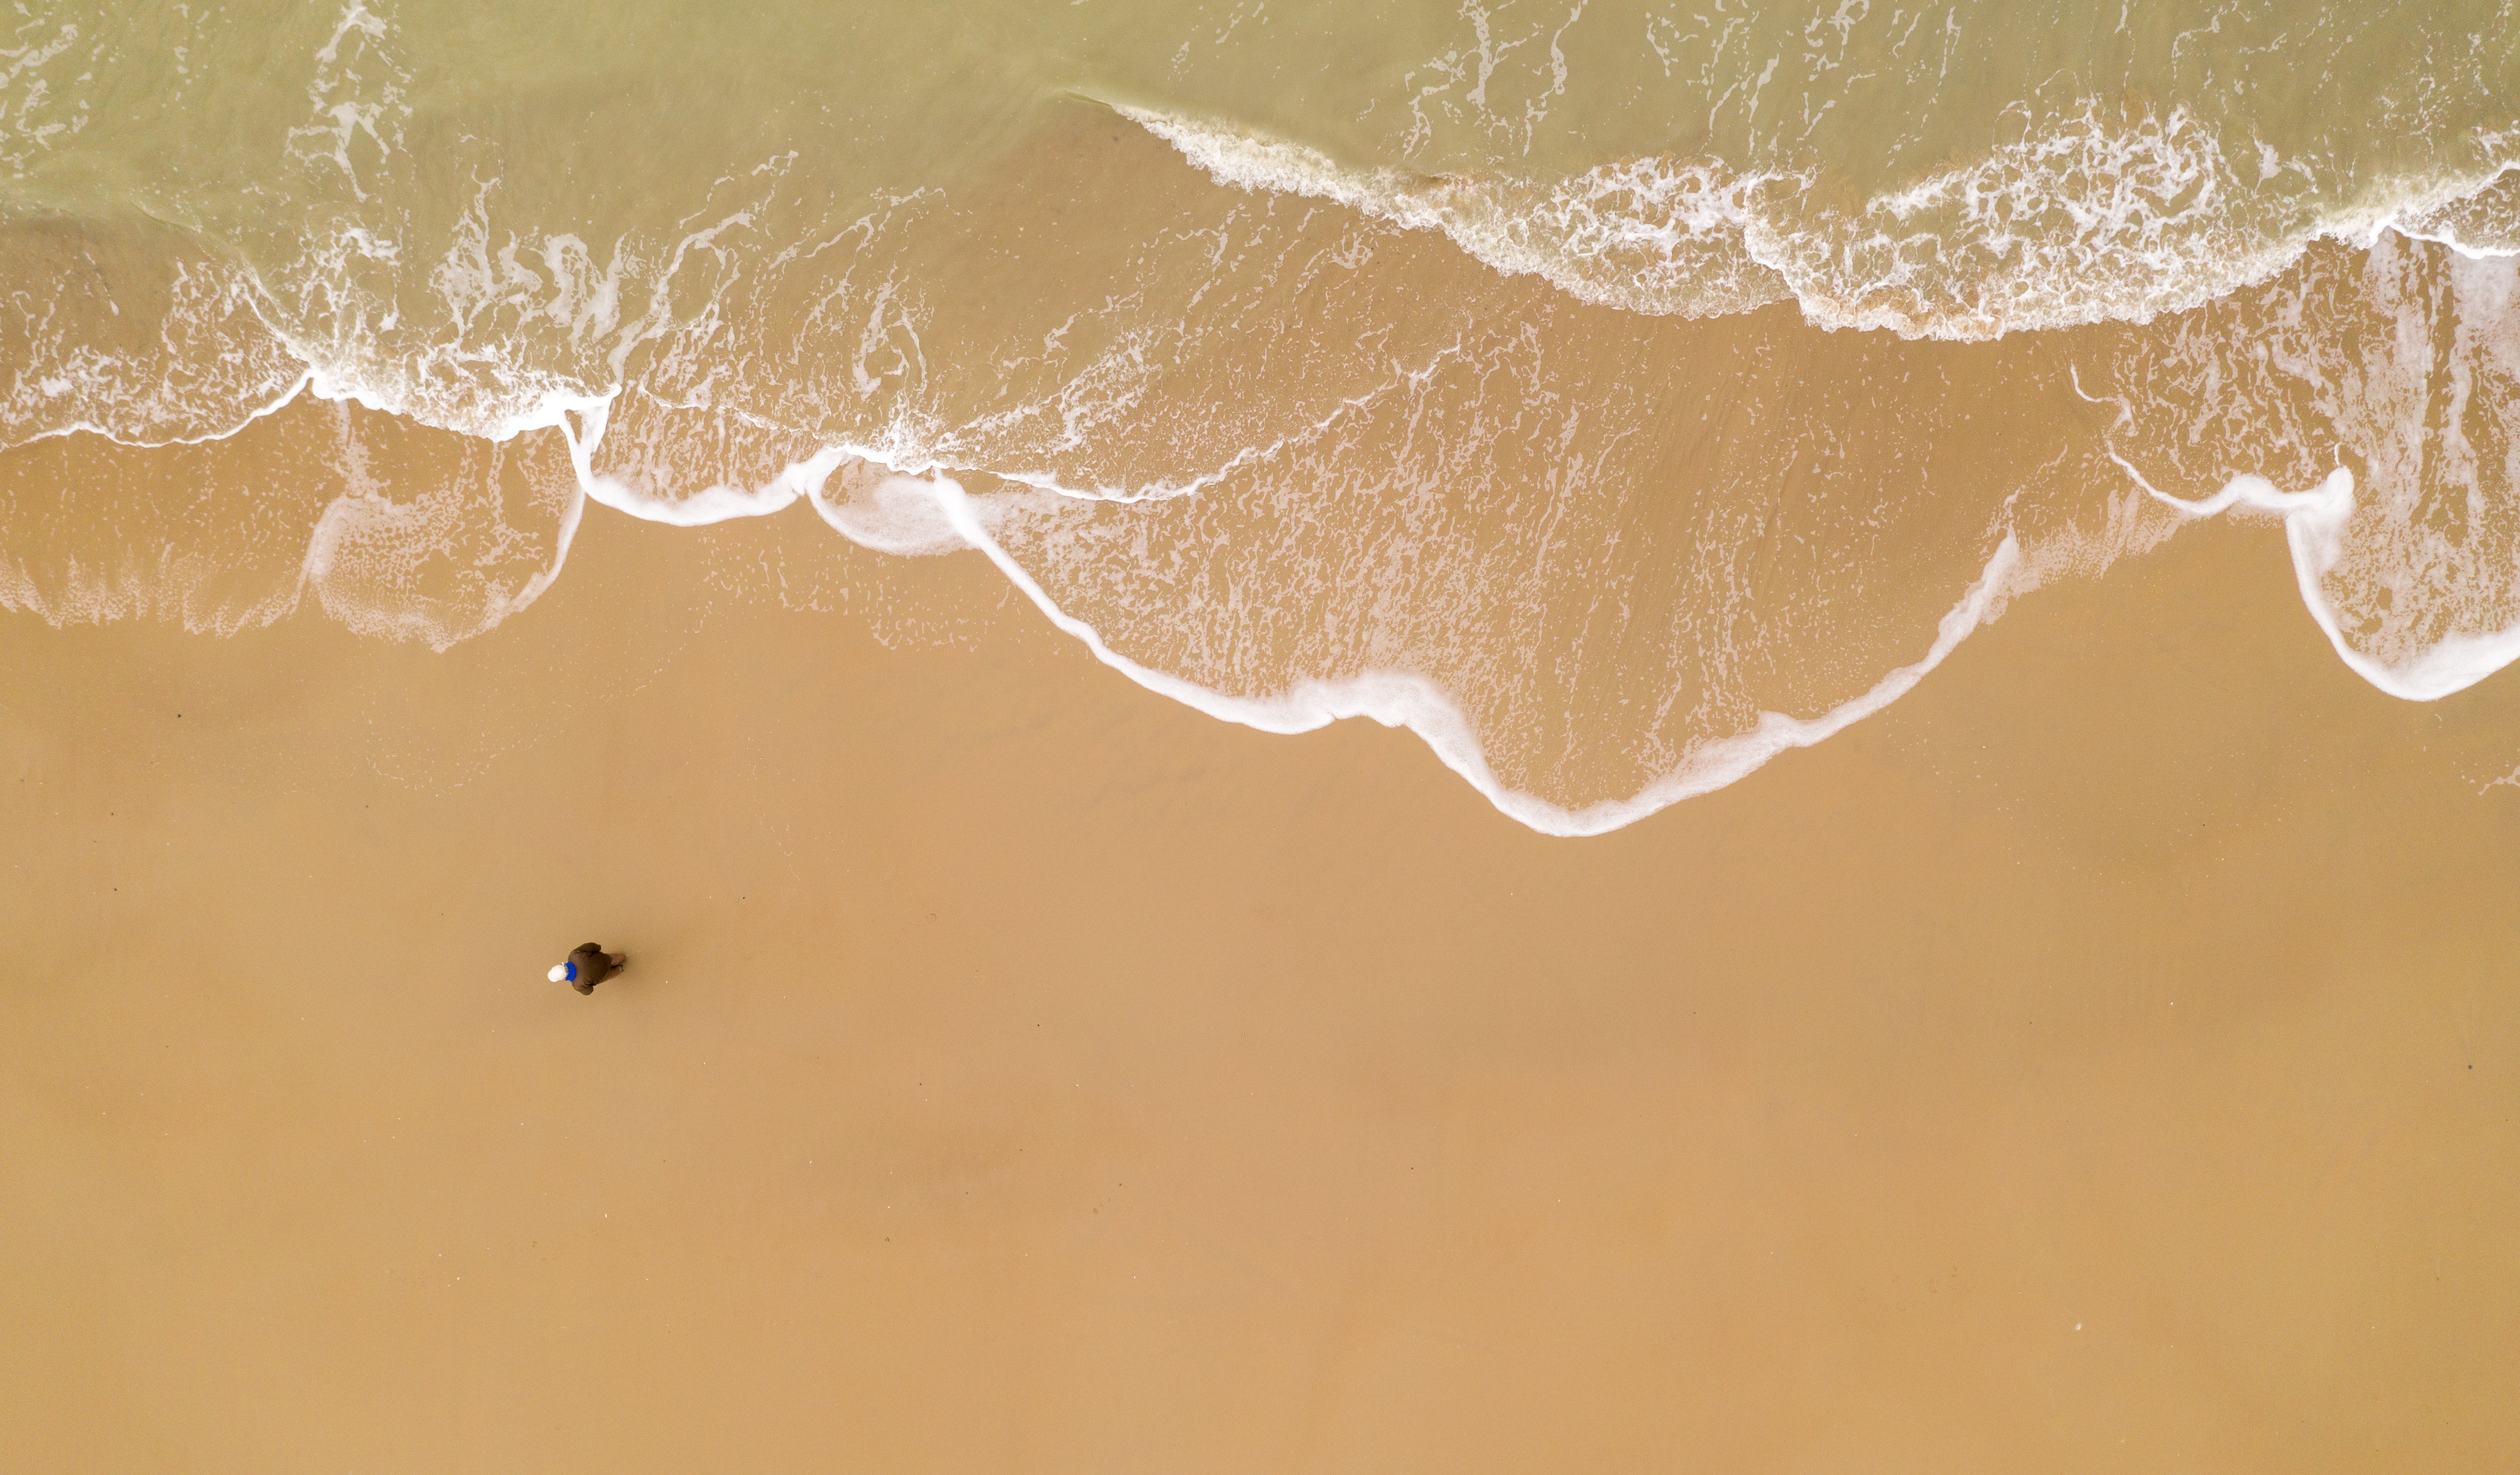
water, sky